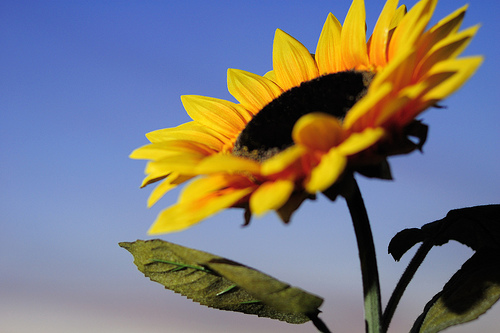
Flower: sunflower